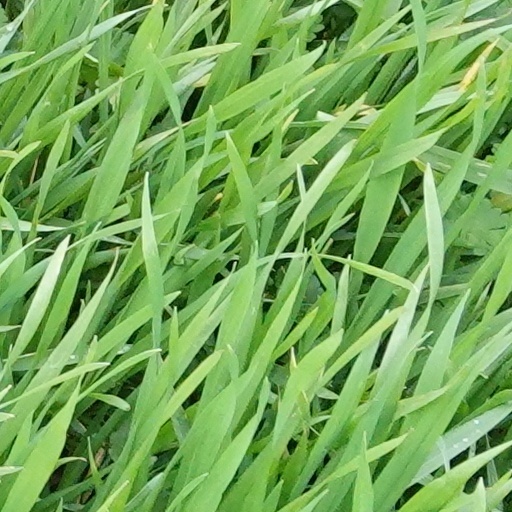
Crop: wheat